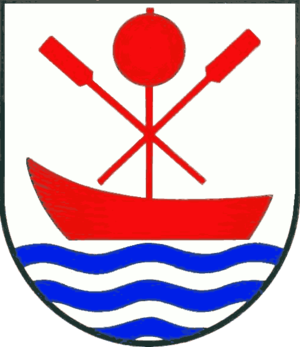
Fahrdorf est une commune de l'arrondissement de Schleswig-Flensbourg, Land de Schleswig-Holstein.